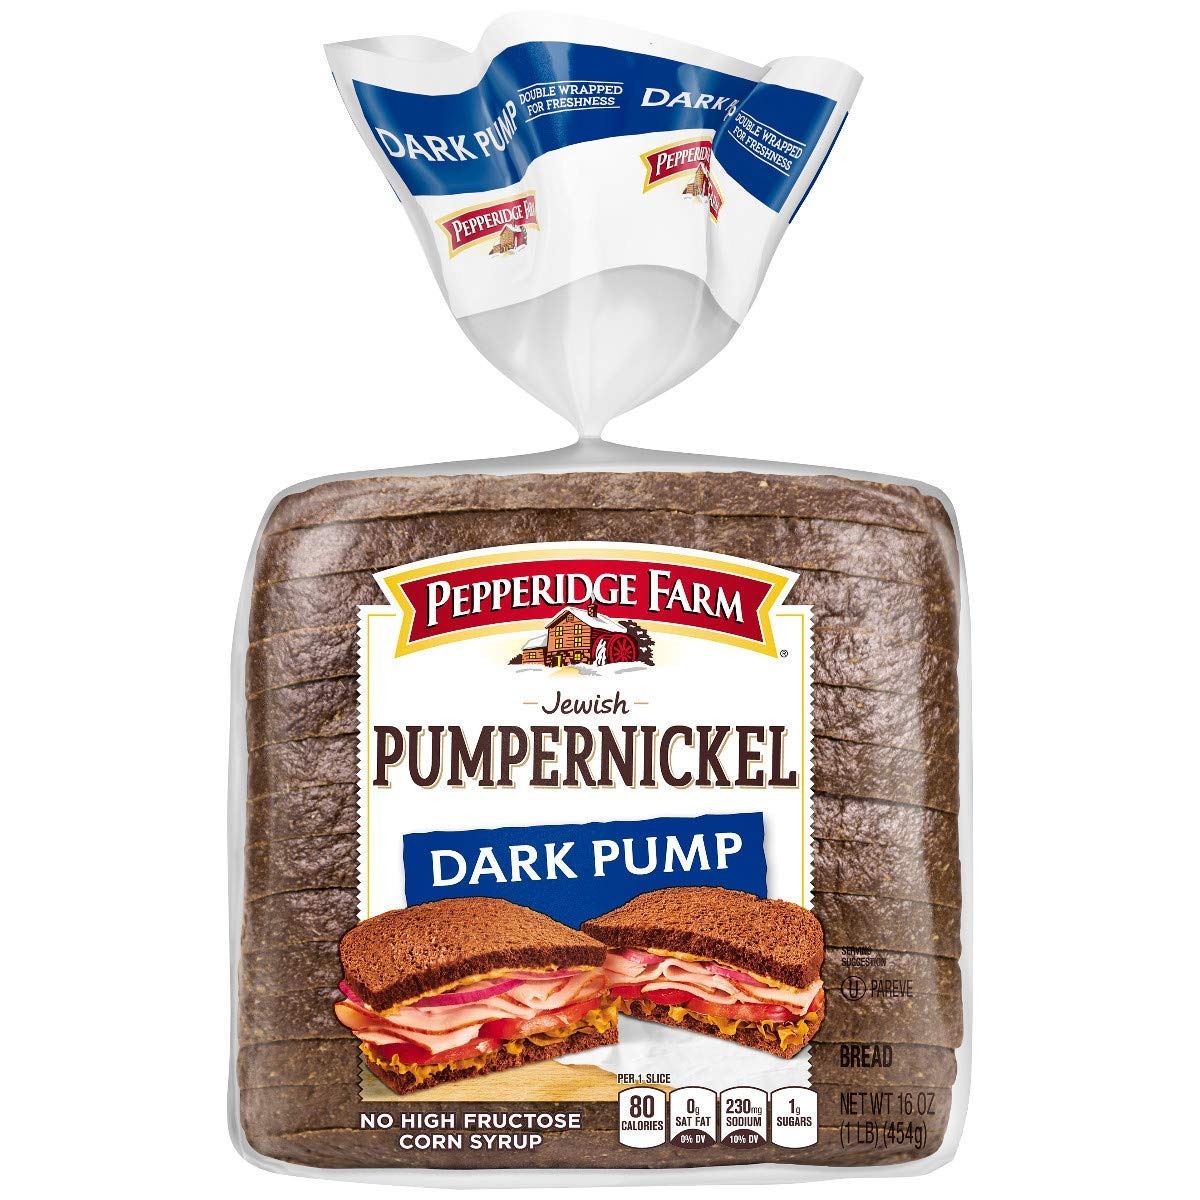
Item Name: Pepperidge Farm Bread, Dark Pumpernickel, 16 Ounce
Bullet Point 1: Dark Pumpernickel
Bullet Point 2: 2 pack
Bullet Point 3: 16oz loaf
Value: 32.0
Unit: Ounce

Price: 4.69